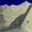
Label: airplane